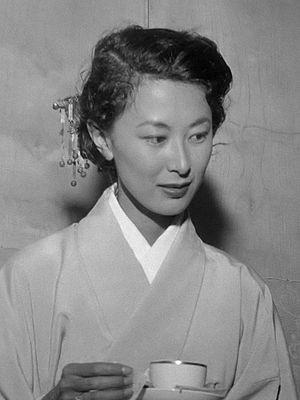
Keiko Kishi est une actrice japonaise née le 11 août 1932 à Yokohama.